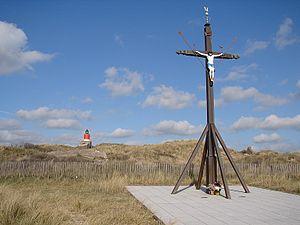
Berck, parfois appelée Berck-sur-Mer, est une commune française située dans le département du Pas-de-Calais, en région Hauts-de-France. Ses habitants sont appelés les Berckois.